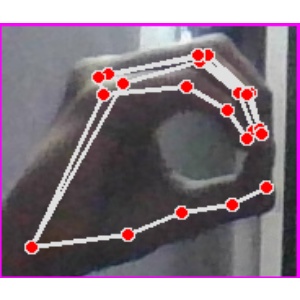
अक्षर: ठ